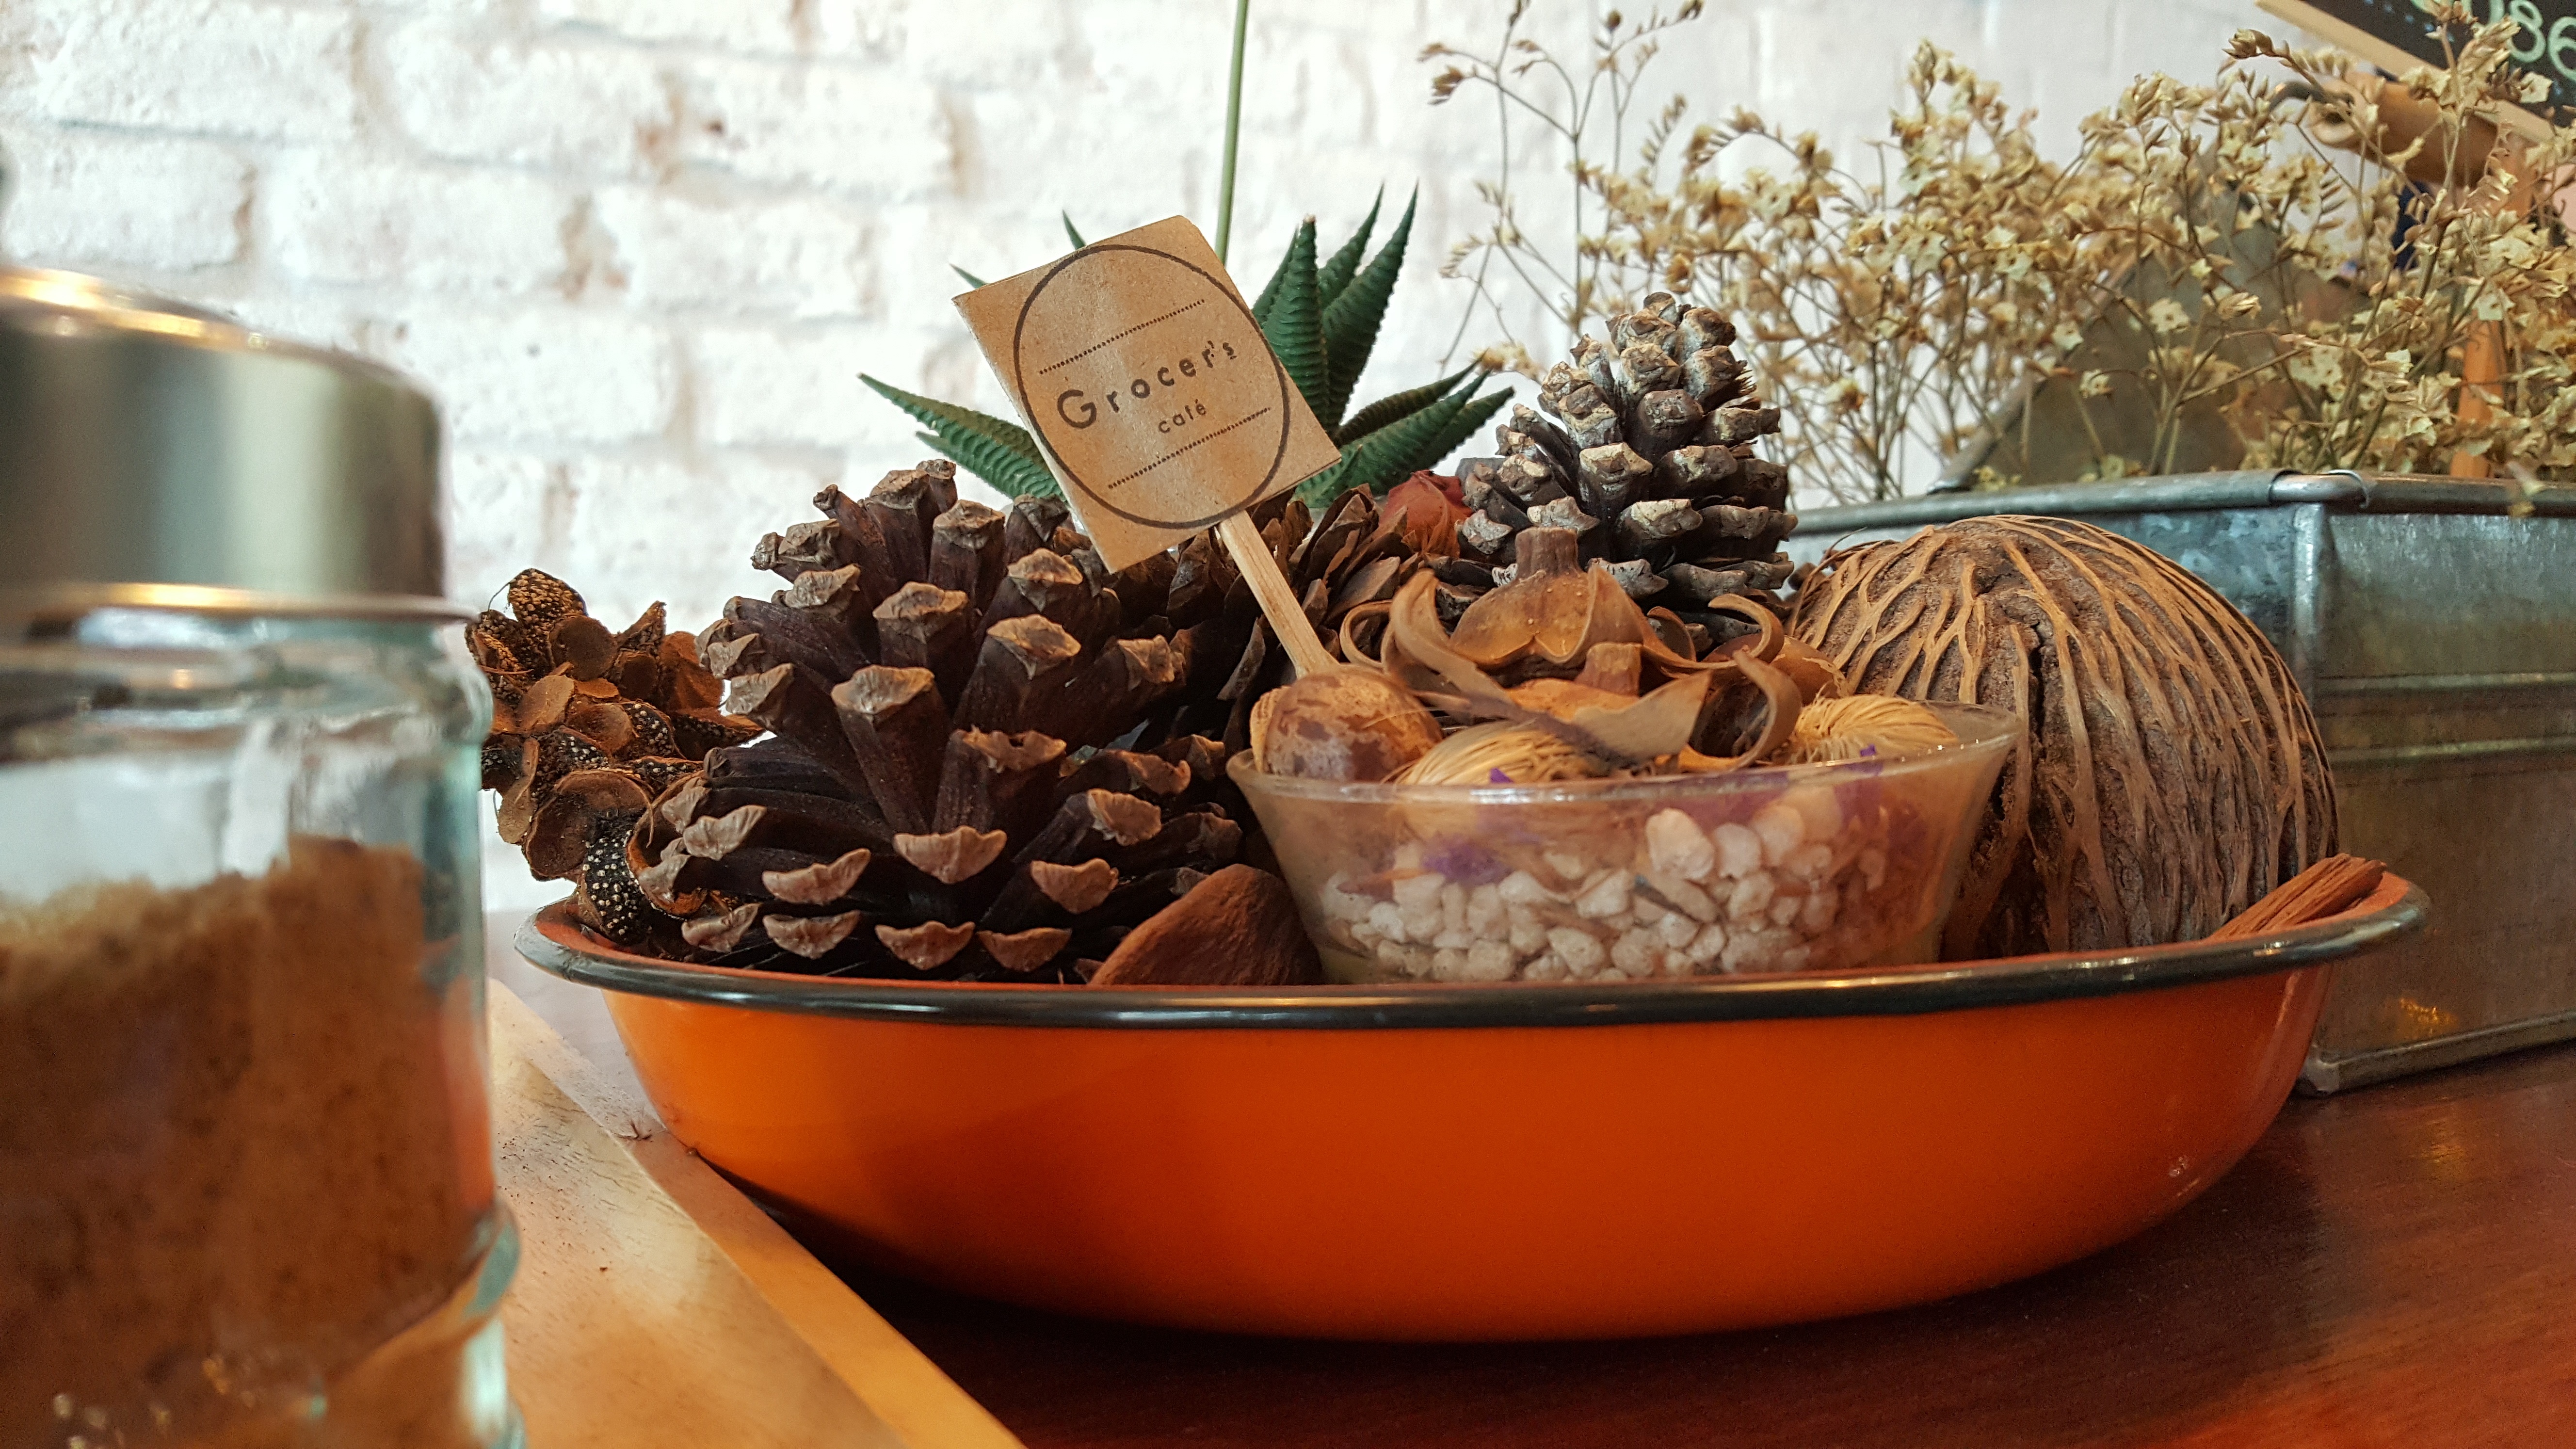
cafe, interior, dish, meal, food, produce, breakfast, chocolate, baking, dessert, design, decorate, flavor